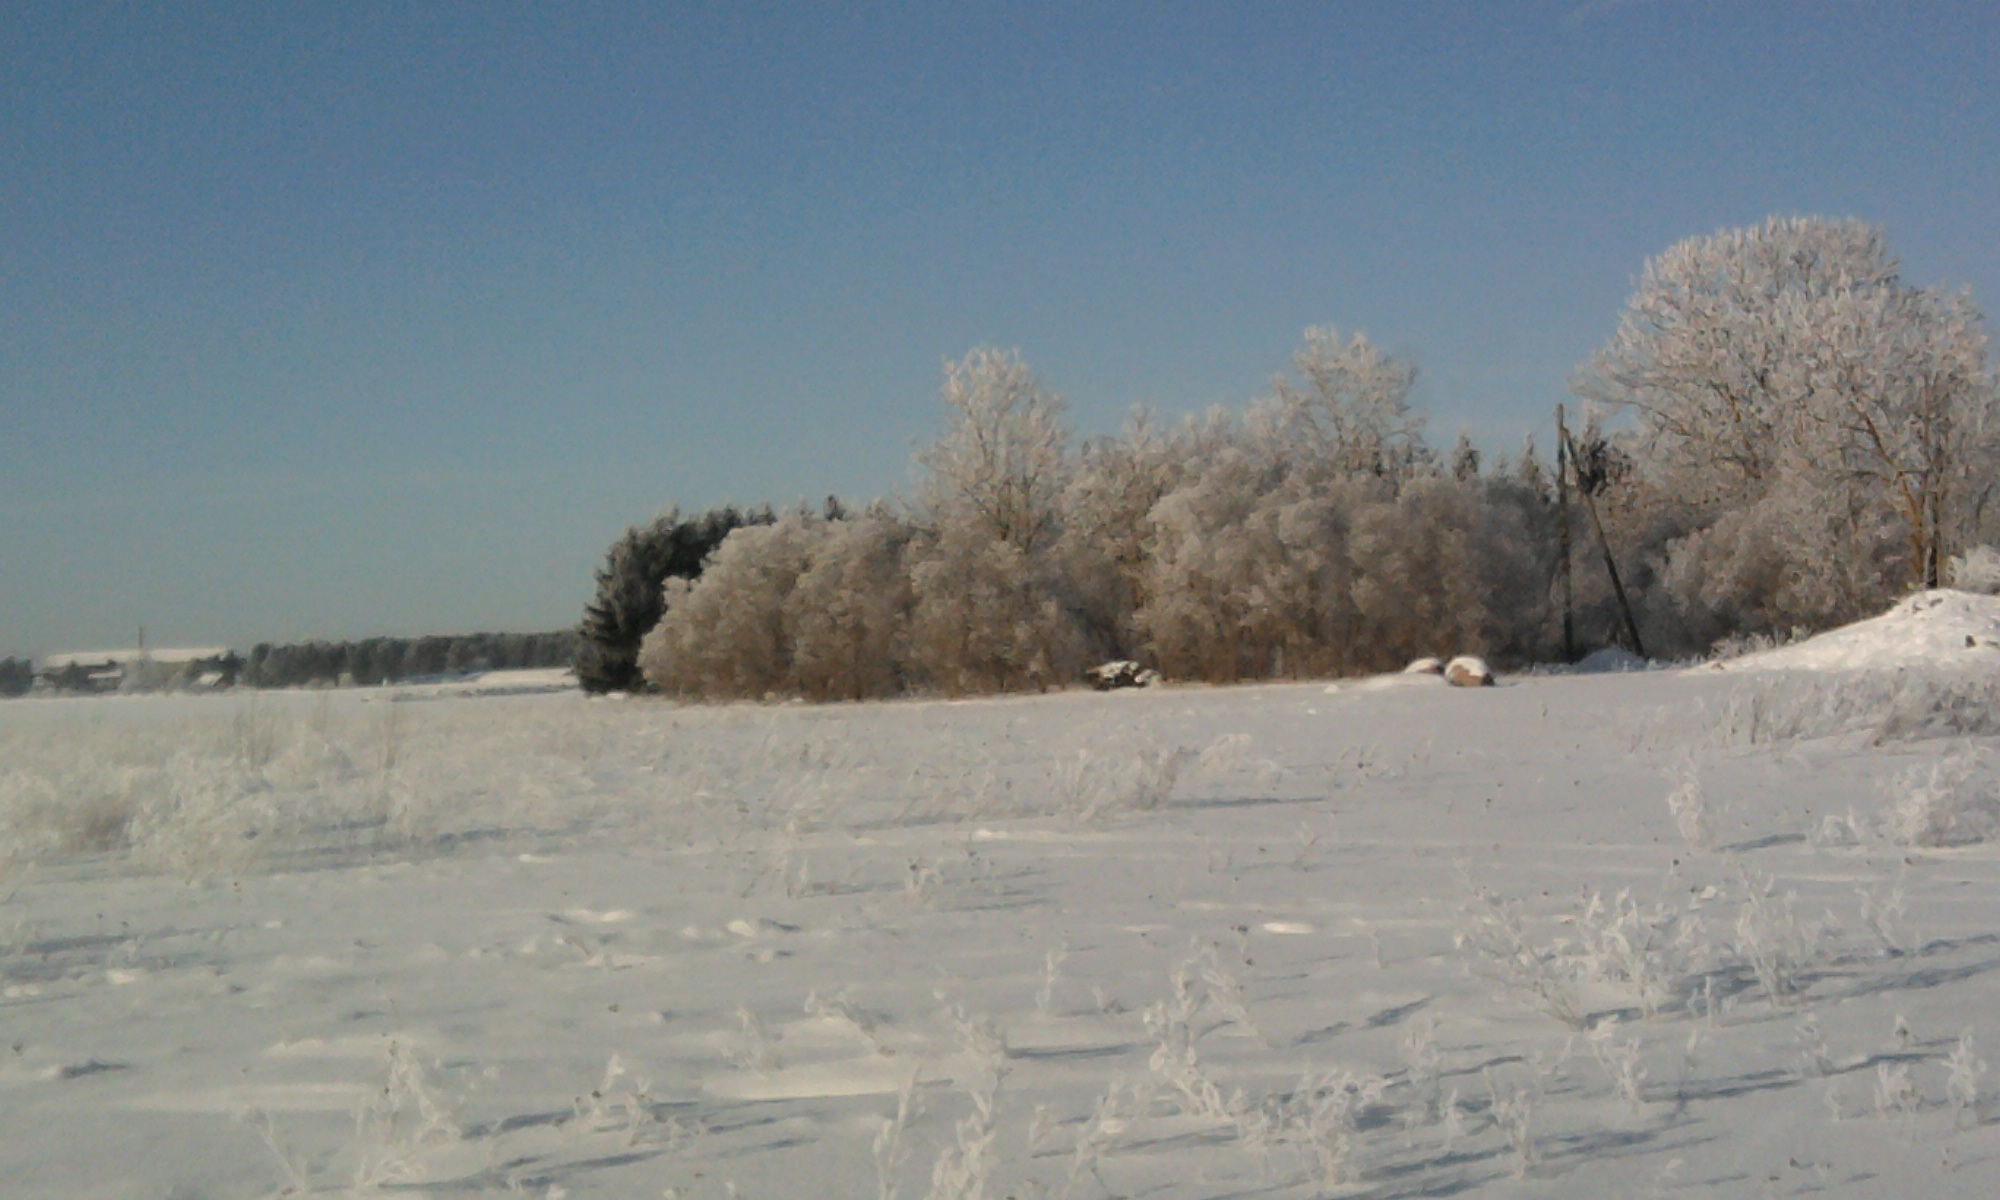
snow, winter, frost, ice, weather, season, plateau, habitat, ecosystem, freezing, natural environment